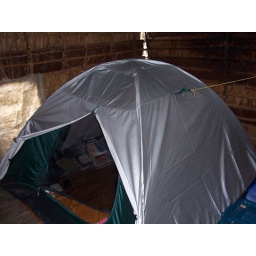
My home in the field